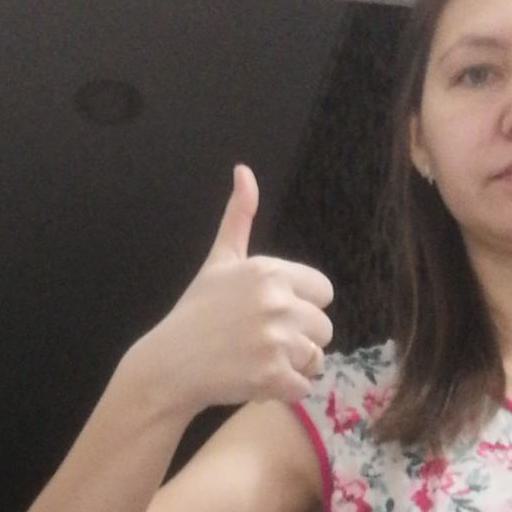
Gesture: like